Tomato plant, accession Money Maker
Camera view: bottom (45 deg); turntable rotation: 60 degrees
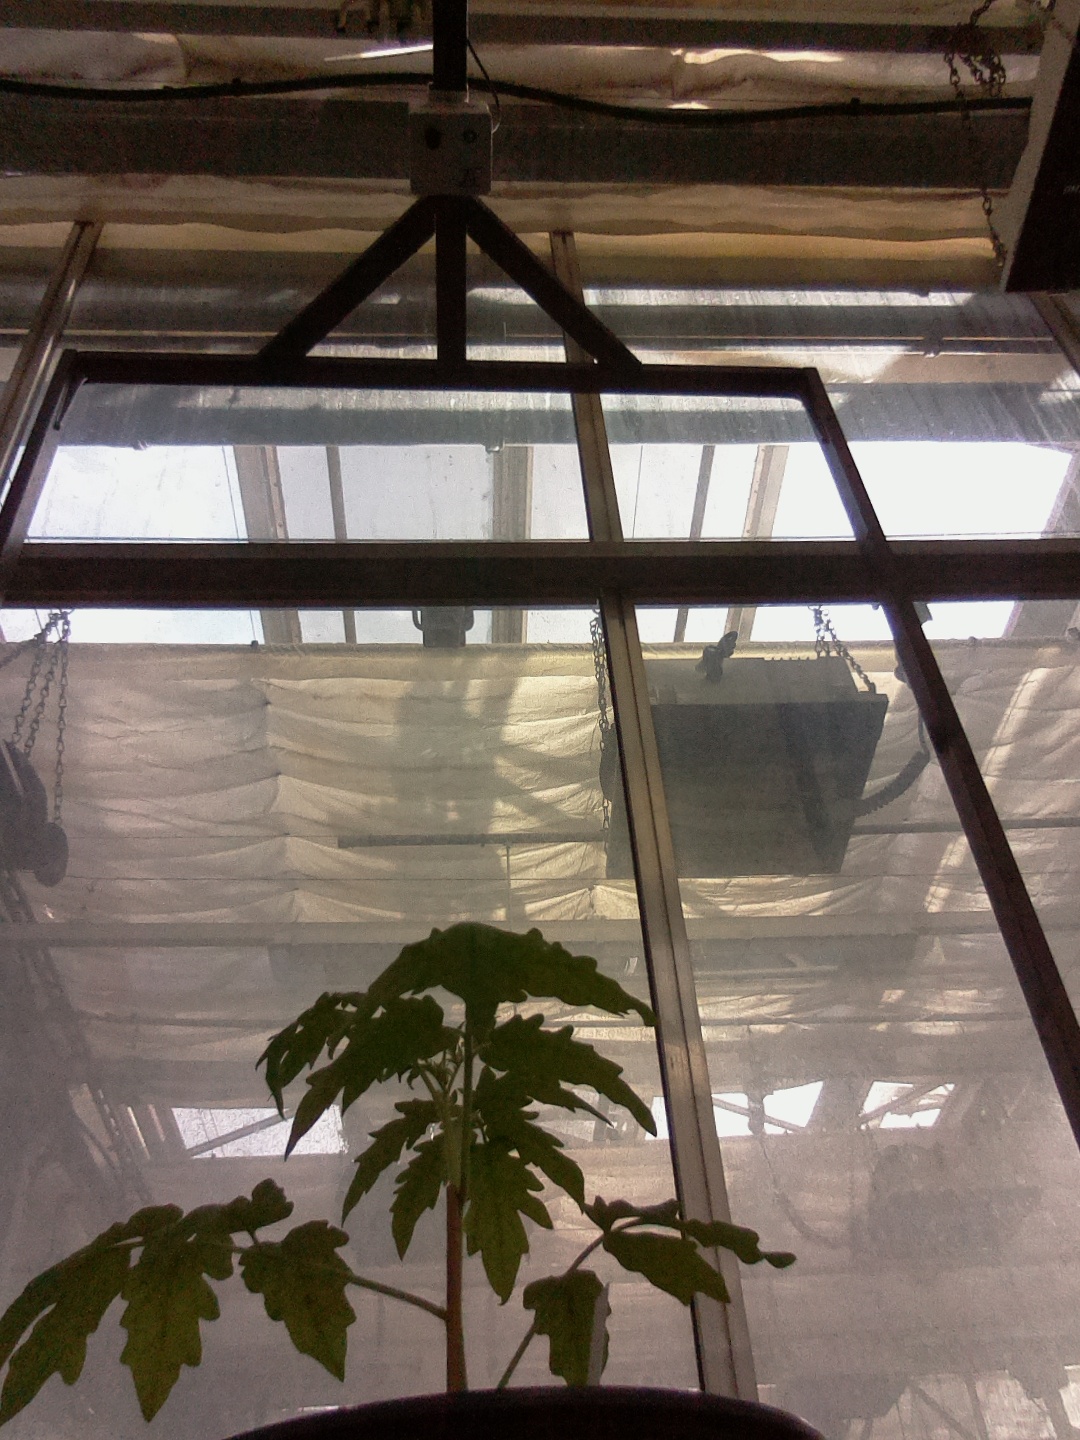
BBCH growth stage 13: 6 of true leaves visible